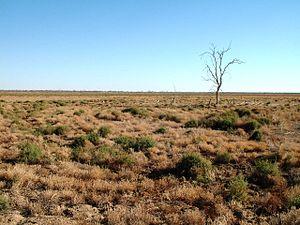
Cet article recense les zones humides d'Australie concernées par la convention de Ramsar.